Anzac Day in Queensland

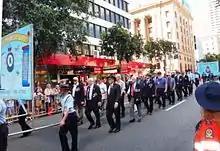
2013 Anzac Day parade in Brisbane with veterans (medals on left breast) marching with relatives (medals on right breast)

The first observance of Anzac Day in Queensland was on the first anniversary of the Gallipoli landings on 25 April 1916. It consisted on a number of events, including: